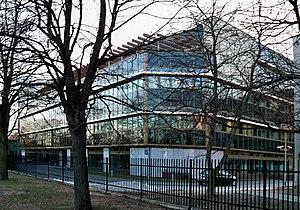
L’Université de médecine de Varsovie est un établissement public d'enseignement supérieur et de recherche polonais, la plus grande école de médecine de Pologne.